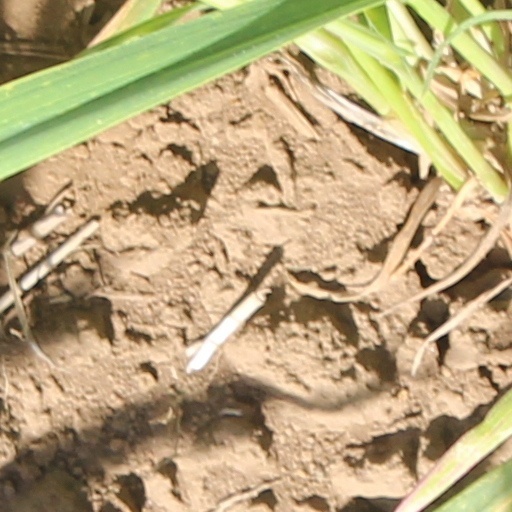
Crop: wheat